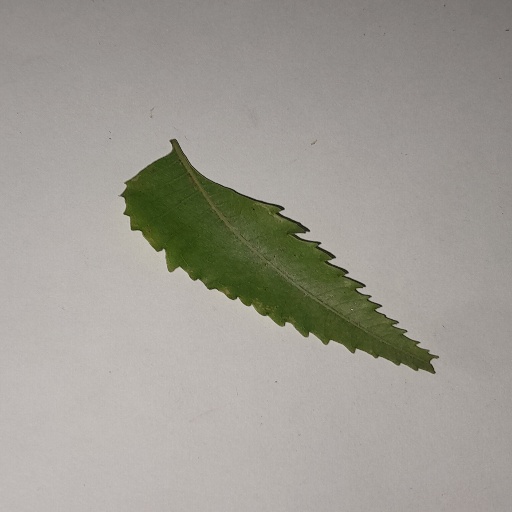
Species: Neem
Leaf condition: Yellow Leaf